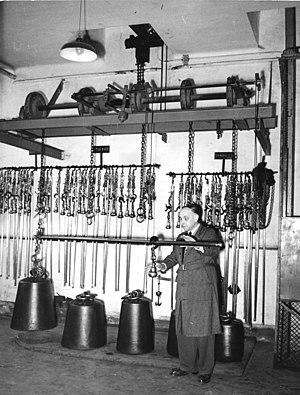
Monsieur Hilaire Grand en train de vérifier la justesse d'une balance romaine.
Le corps des peseurs-jurés de Marseille, créé le 19 février 1228 et dissous le 31 juillet 2004, est une corporation qui avait pour but de peser et mesurer les marchandises qui circulaient par le port de Marseille.